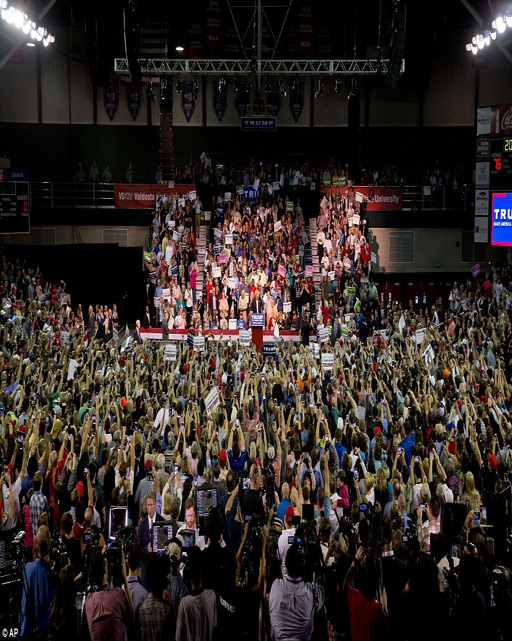
not bad for a monday : thousands crowded into the arena to listen to politician as he gave another of his barnstorming speeches